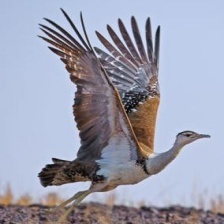
Species: INDIAN BUSTARD
Scientific name: ARDEOTIS NIGRICEPS